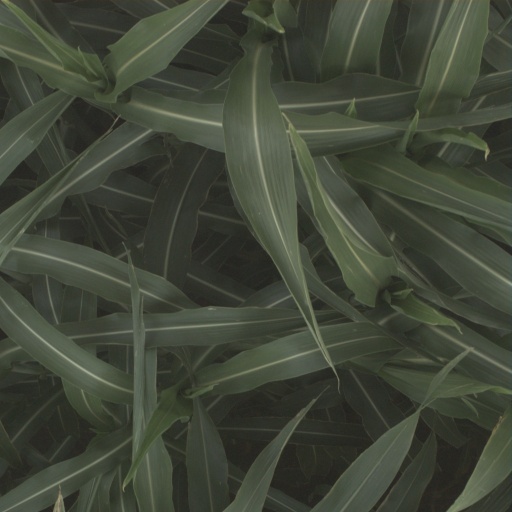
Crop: sorghum